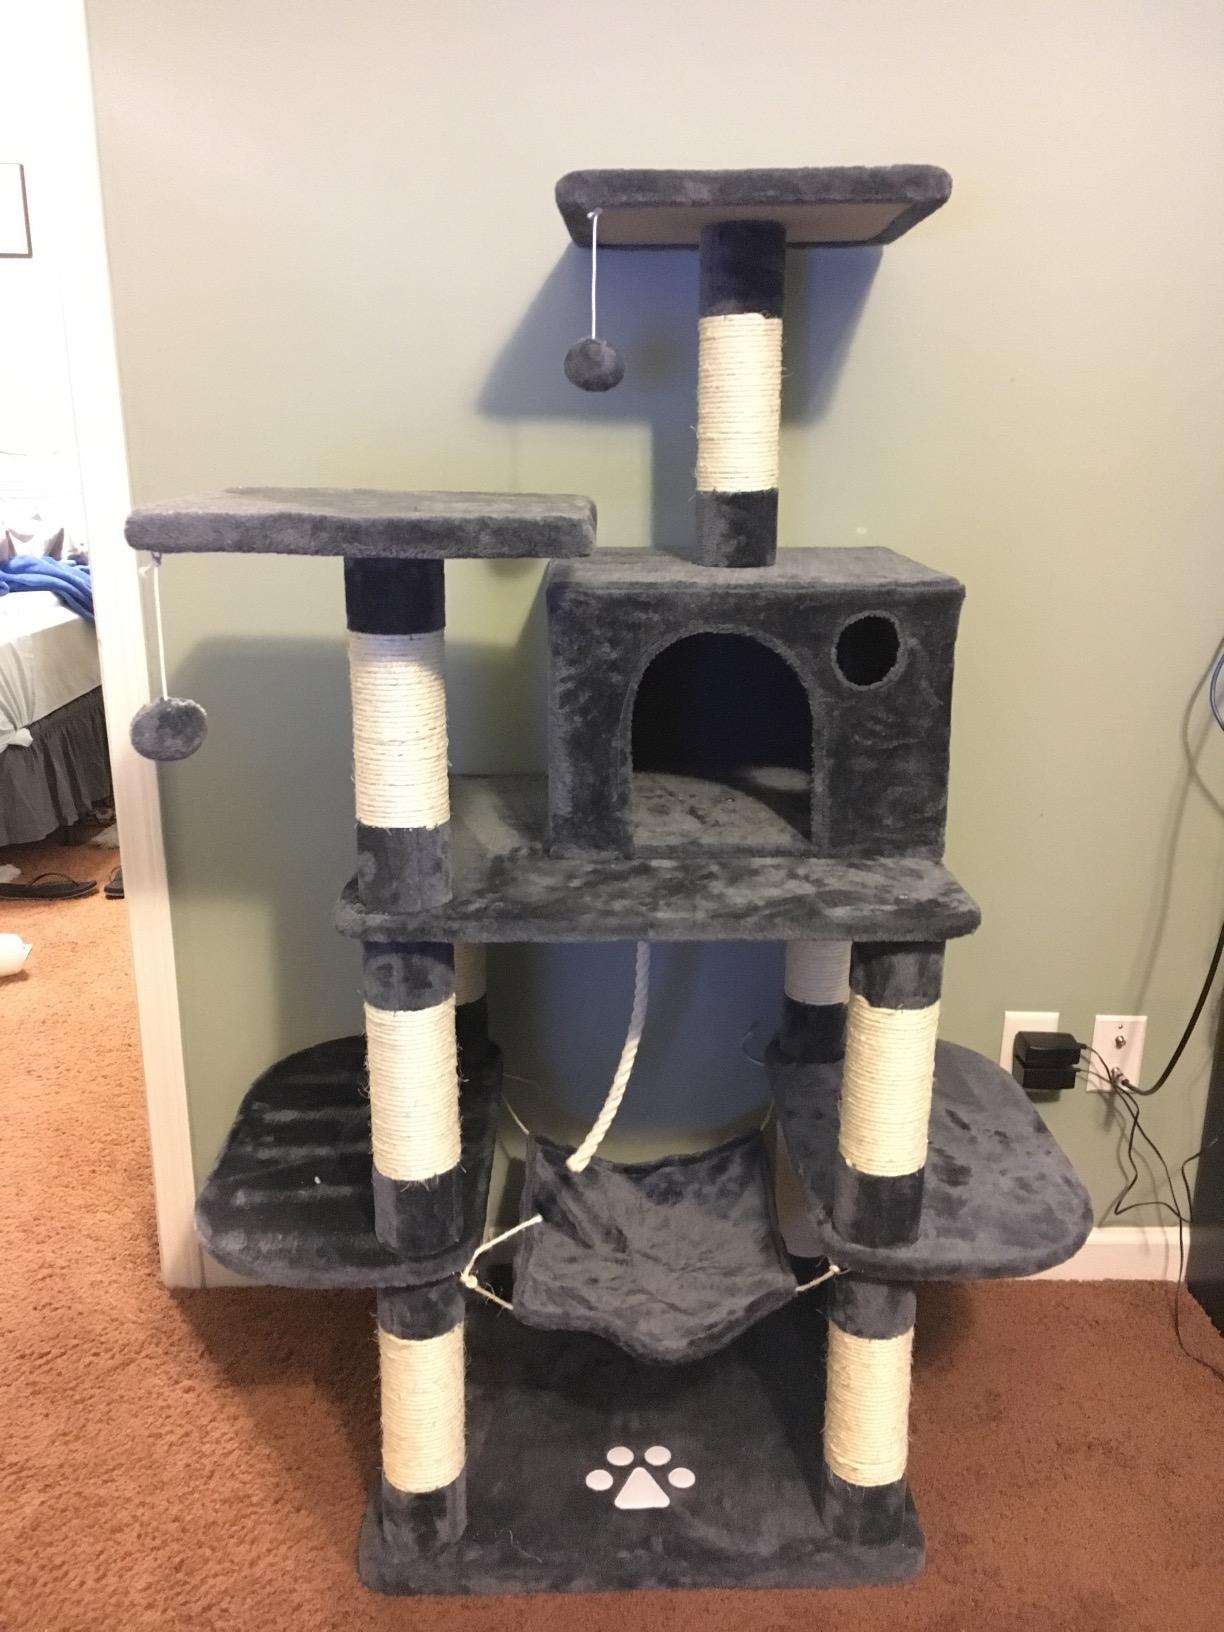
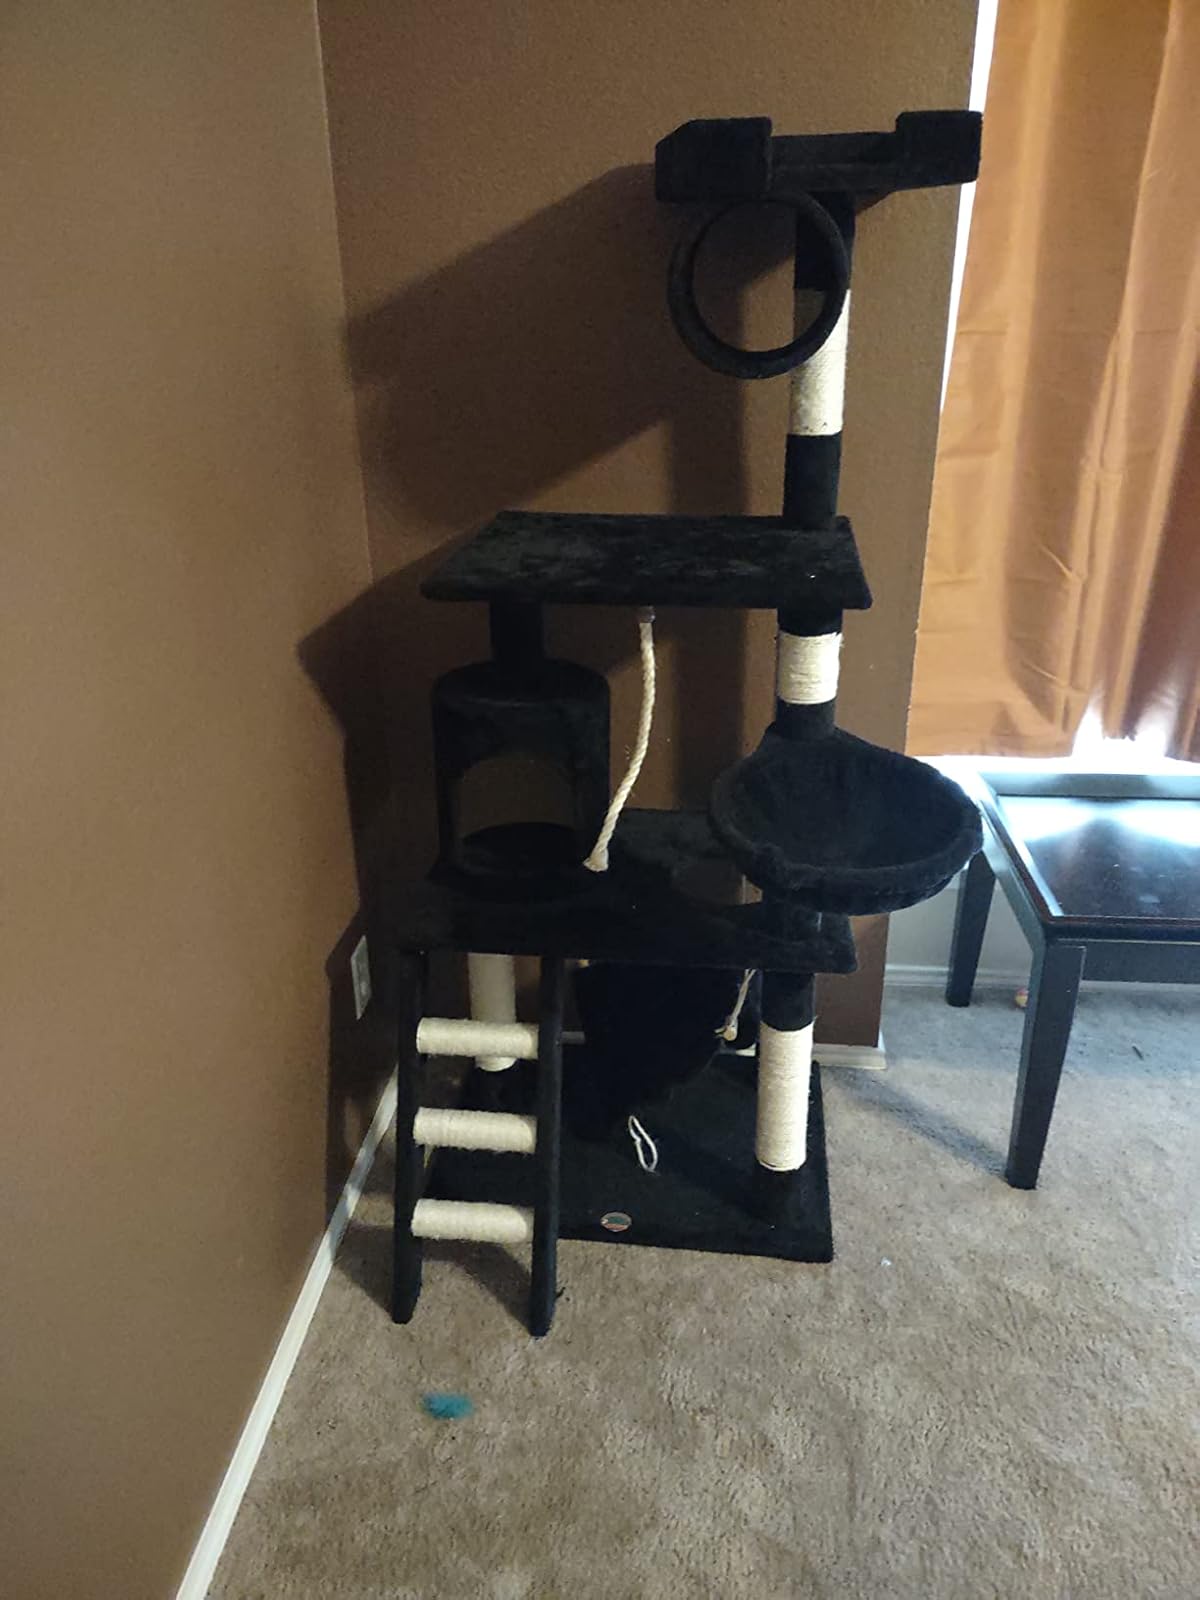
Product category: items_cat tree
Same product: no